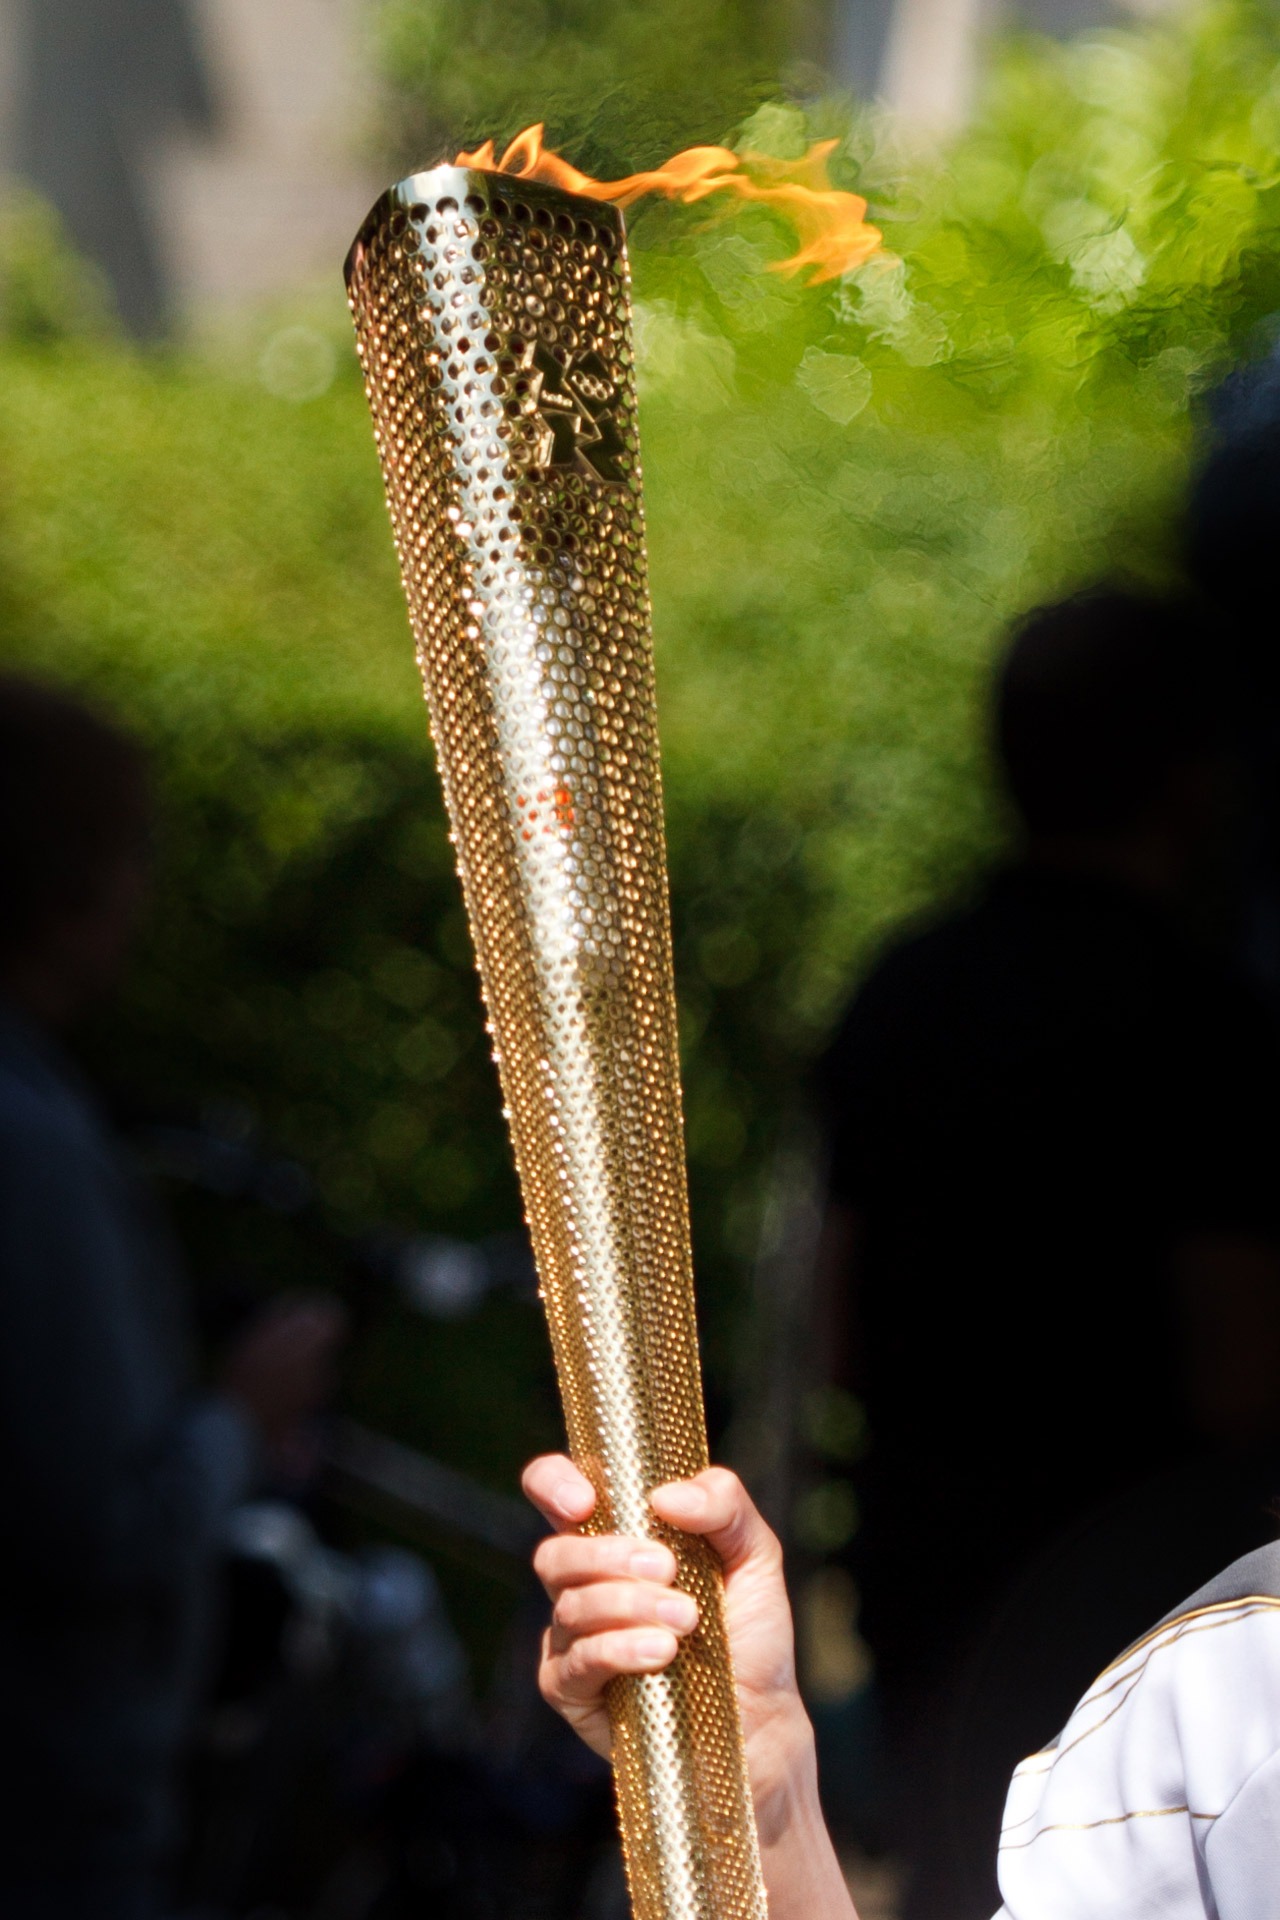
light, sport, flame, fire, close up, carry, olympics, london, gold, sports, relay, macro photography, olympic games, olympic torch